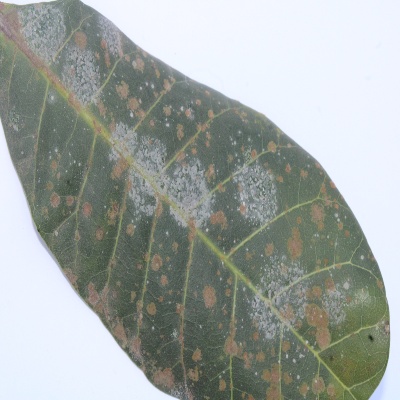
Crop: Cashew
Condition: red rust